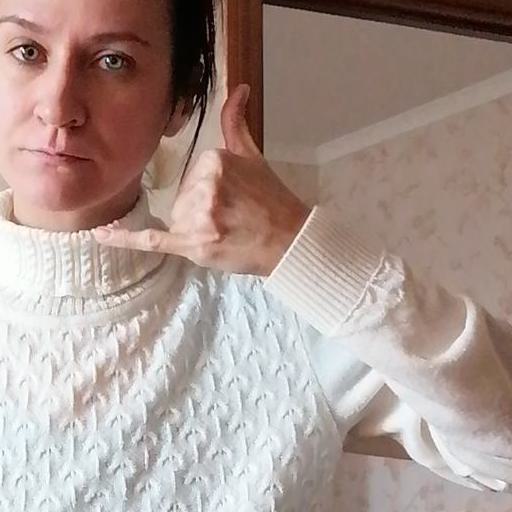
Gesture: call